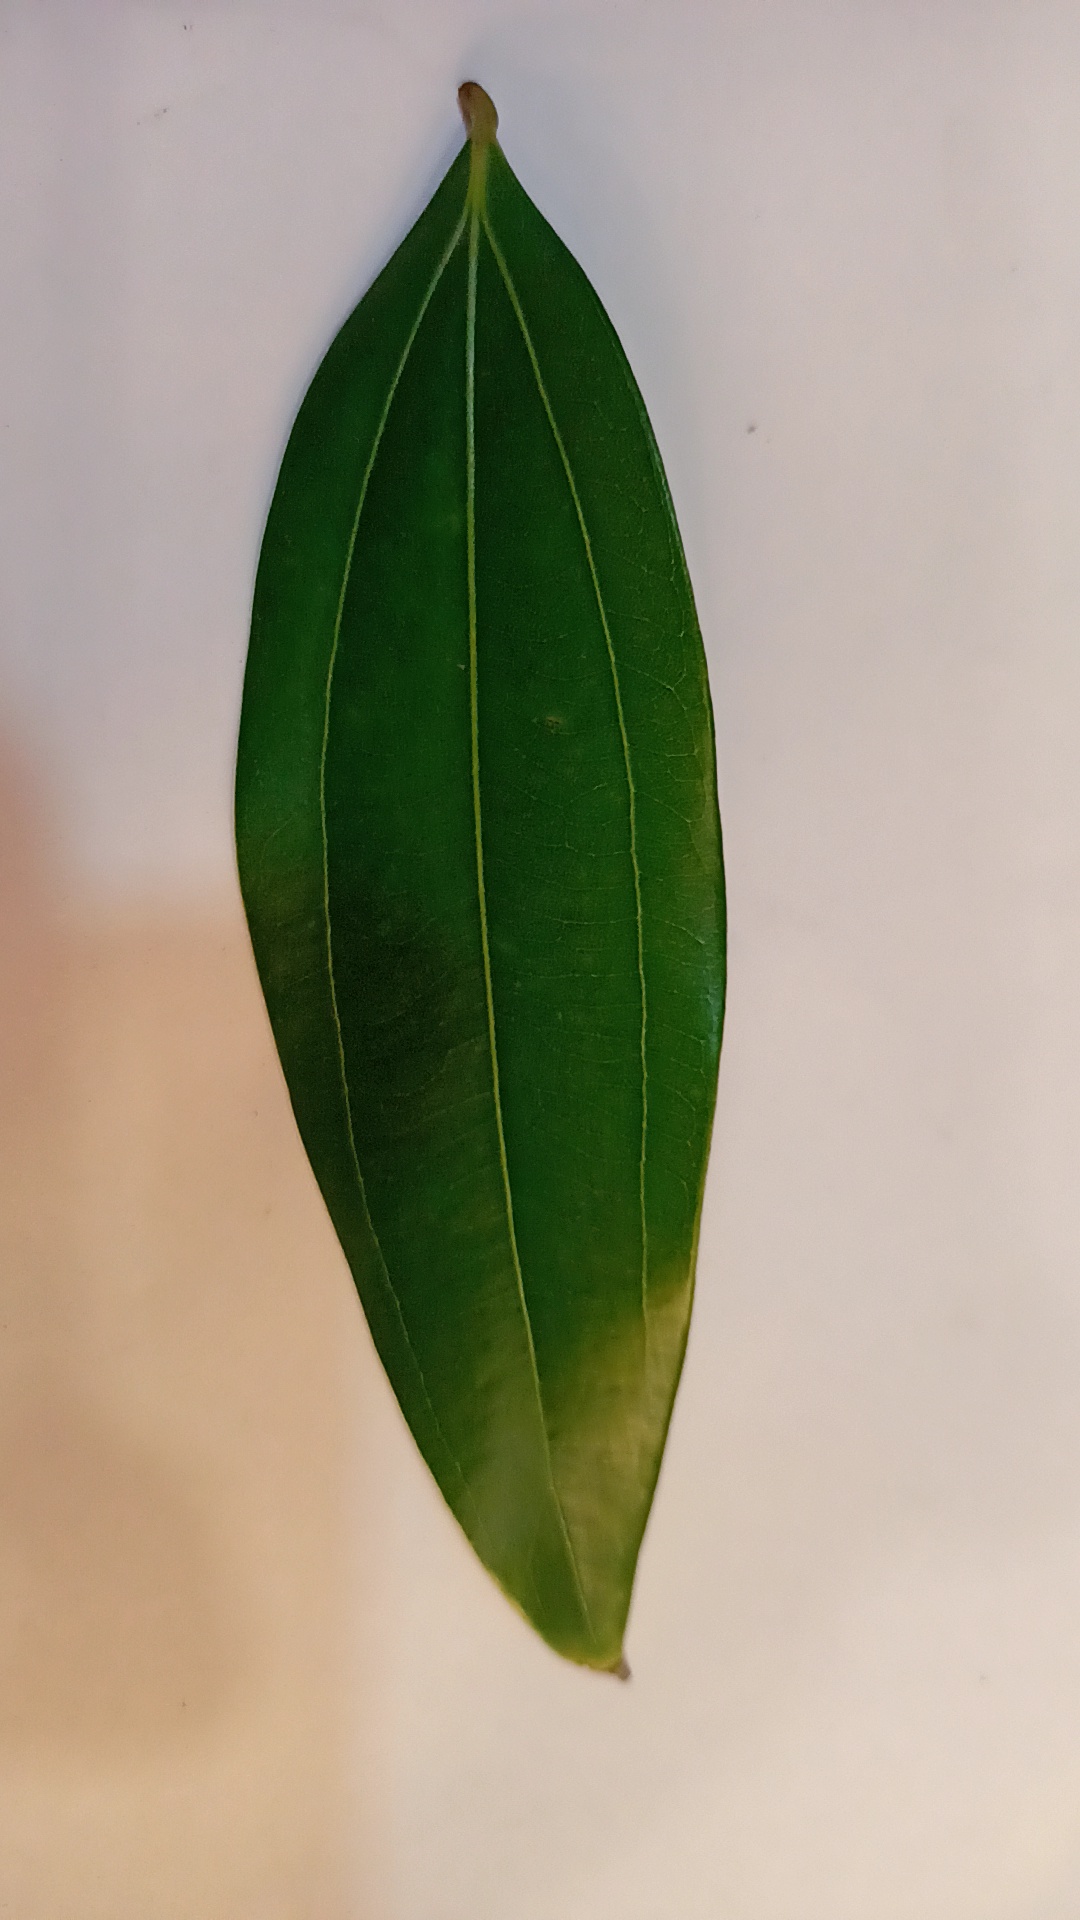
Label: Healthy